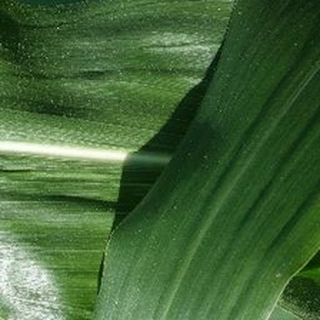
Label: healthy_corn